Mercedes-Benz W10

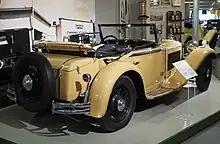
1931 Mercedes-Benz Mannheim 370 S Cabriolet rear

Shorter still, on a wheelbase of just 2850 mm (112 inches) was the 370S, available only with roadster or sport-cabriolet bodies. The maximum speed on these versions was stated as 115 km/h (71 mph). In 1933 the manufacturers increased the compression ratio from 5.5:1 to 5.75:1 with a corresponding increase in power output to 78 PS (57.3 kW) at 3400 rpm